Little River, New Zealand

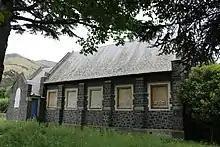
St John The Evangelist Catholic Church

St John The Evangelist church is a Catholic church located in Little River. It was built around 1924. It is a category two historic place. It suffered earthquake damage and was closed in 2022.